Joe Shuster

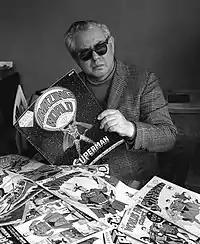
Shuster in a DC Comics press photo, 1975

In 1964, when Shuster was living on Long Island with his elderly mother, he was reported to be earning his living as a freelance cartoonist; he was also "trying to paint pop art—serious comic strips—and hope[d] eventually to promote a one-man show in some chic Manhattan gallery". At one point, his worsening eyesight prevented him from drawing, and he worked as a deliveryman in order to earn a living. Jerry Robinson claimed Shuster had delivered a package to the DC building, embarrassing the employees. He was summoned to the CEO, given one hundred dollars, and told to buy a new coat and find another job.